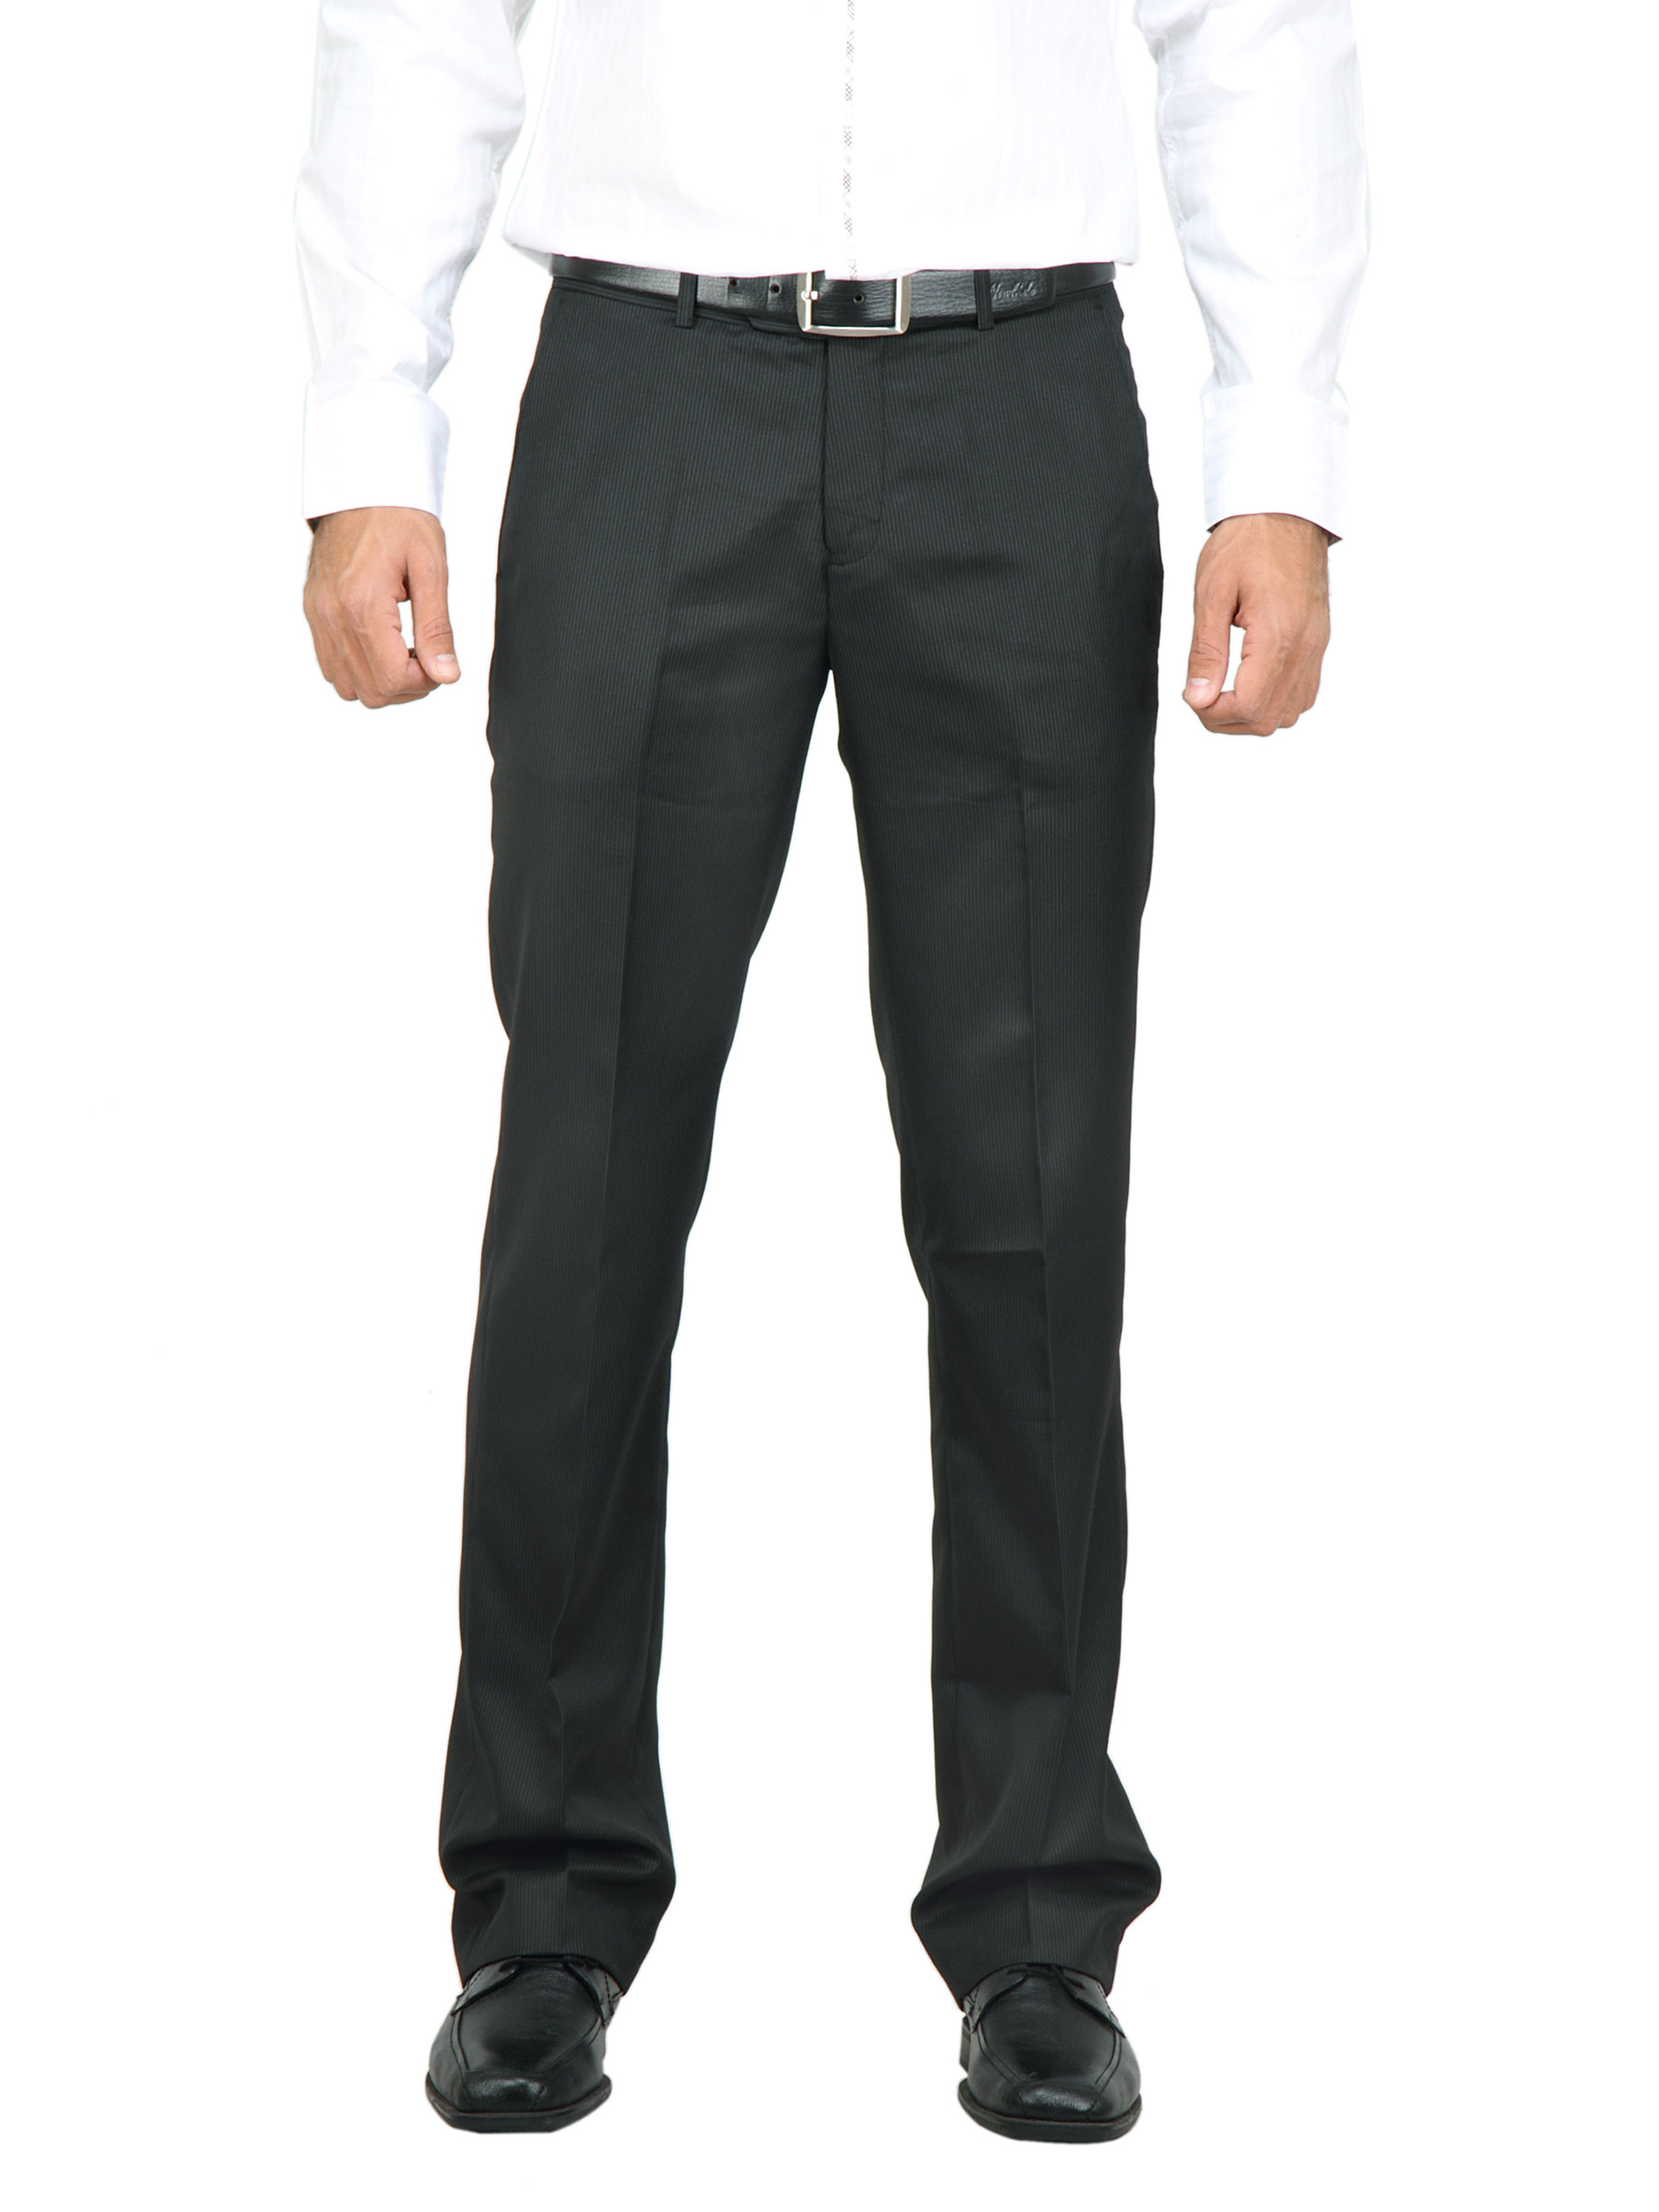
Genesis Men Stripes Black Trousers
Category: Apparel / Bottomwear / Trousers
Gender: Men
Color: Black
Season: Fall 2011
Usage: Formal